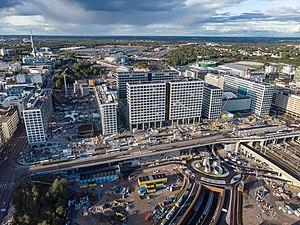
Le centre commercial de Tripla est un centre commercial situé dans le quartier de Pasila à Helsinki en Finlande.